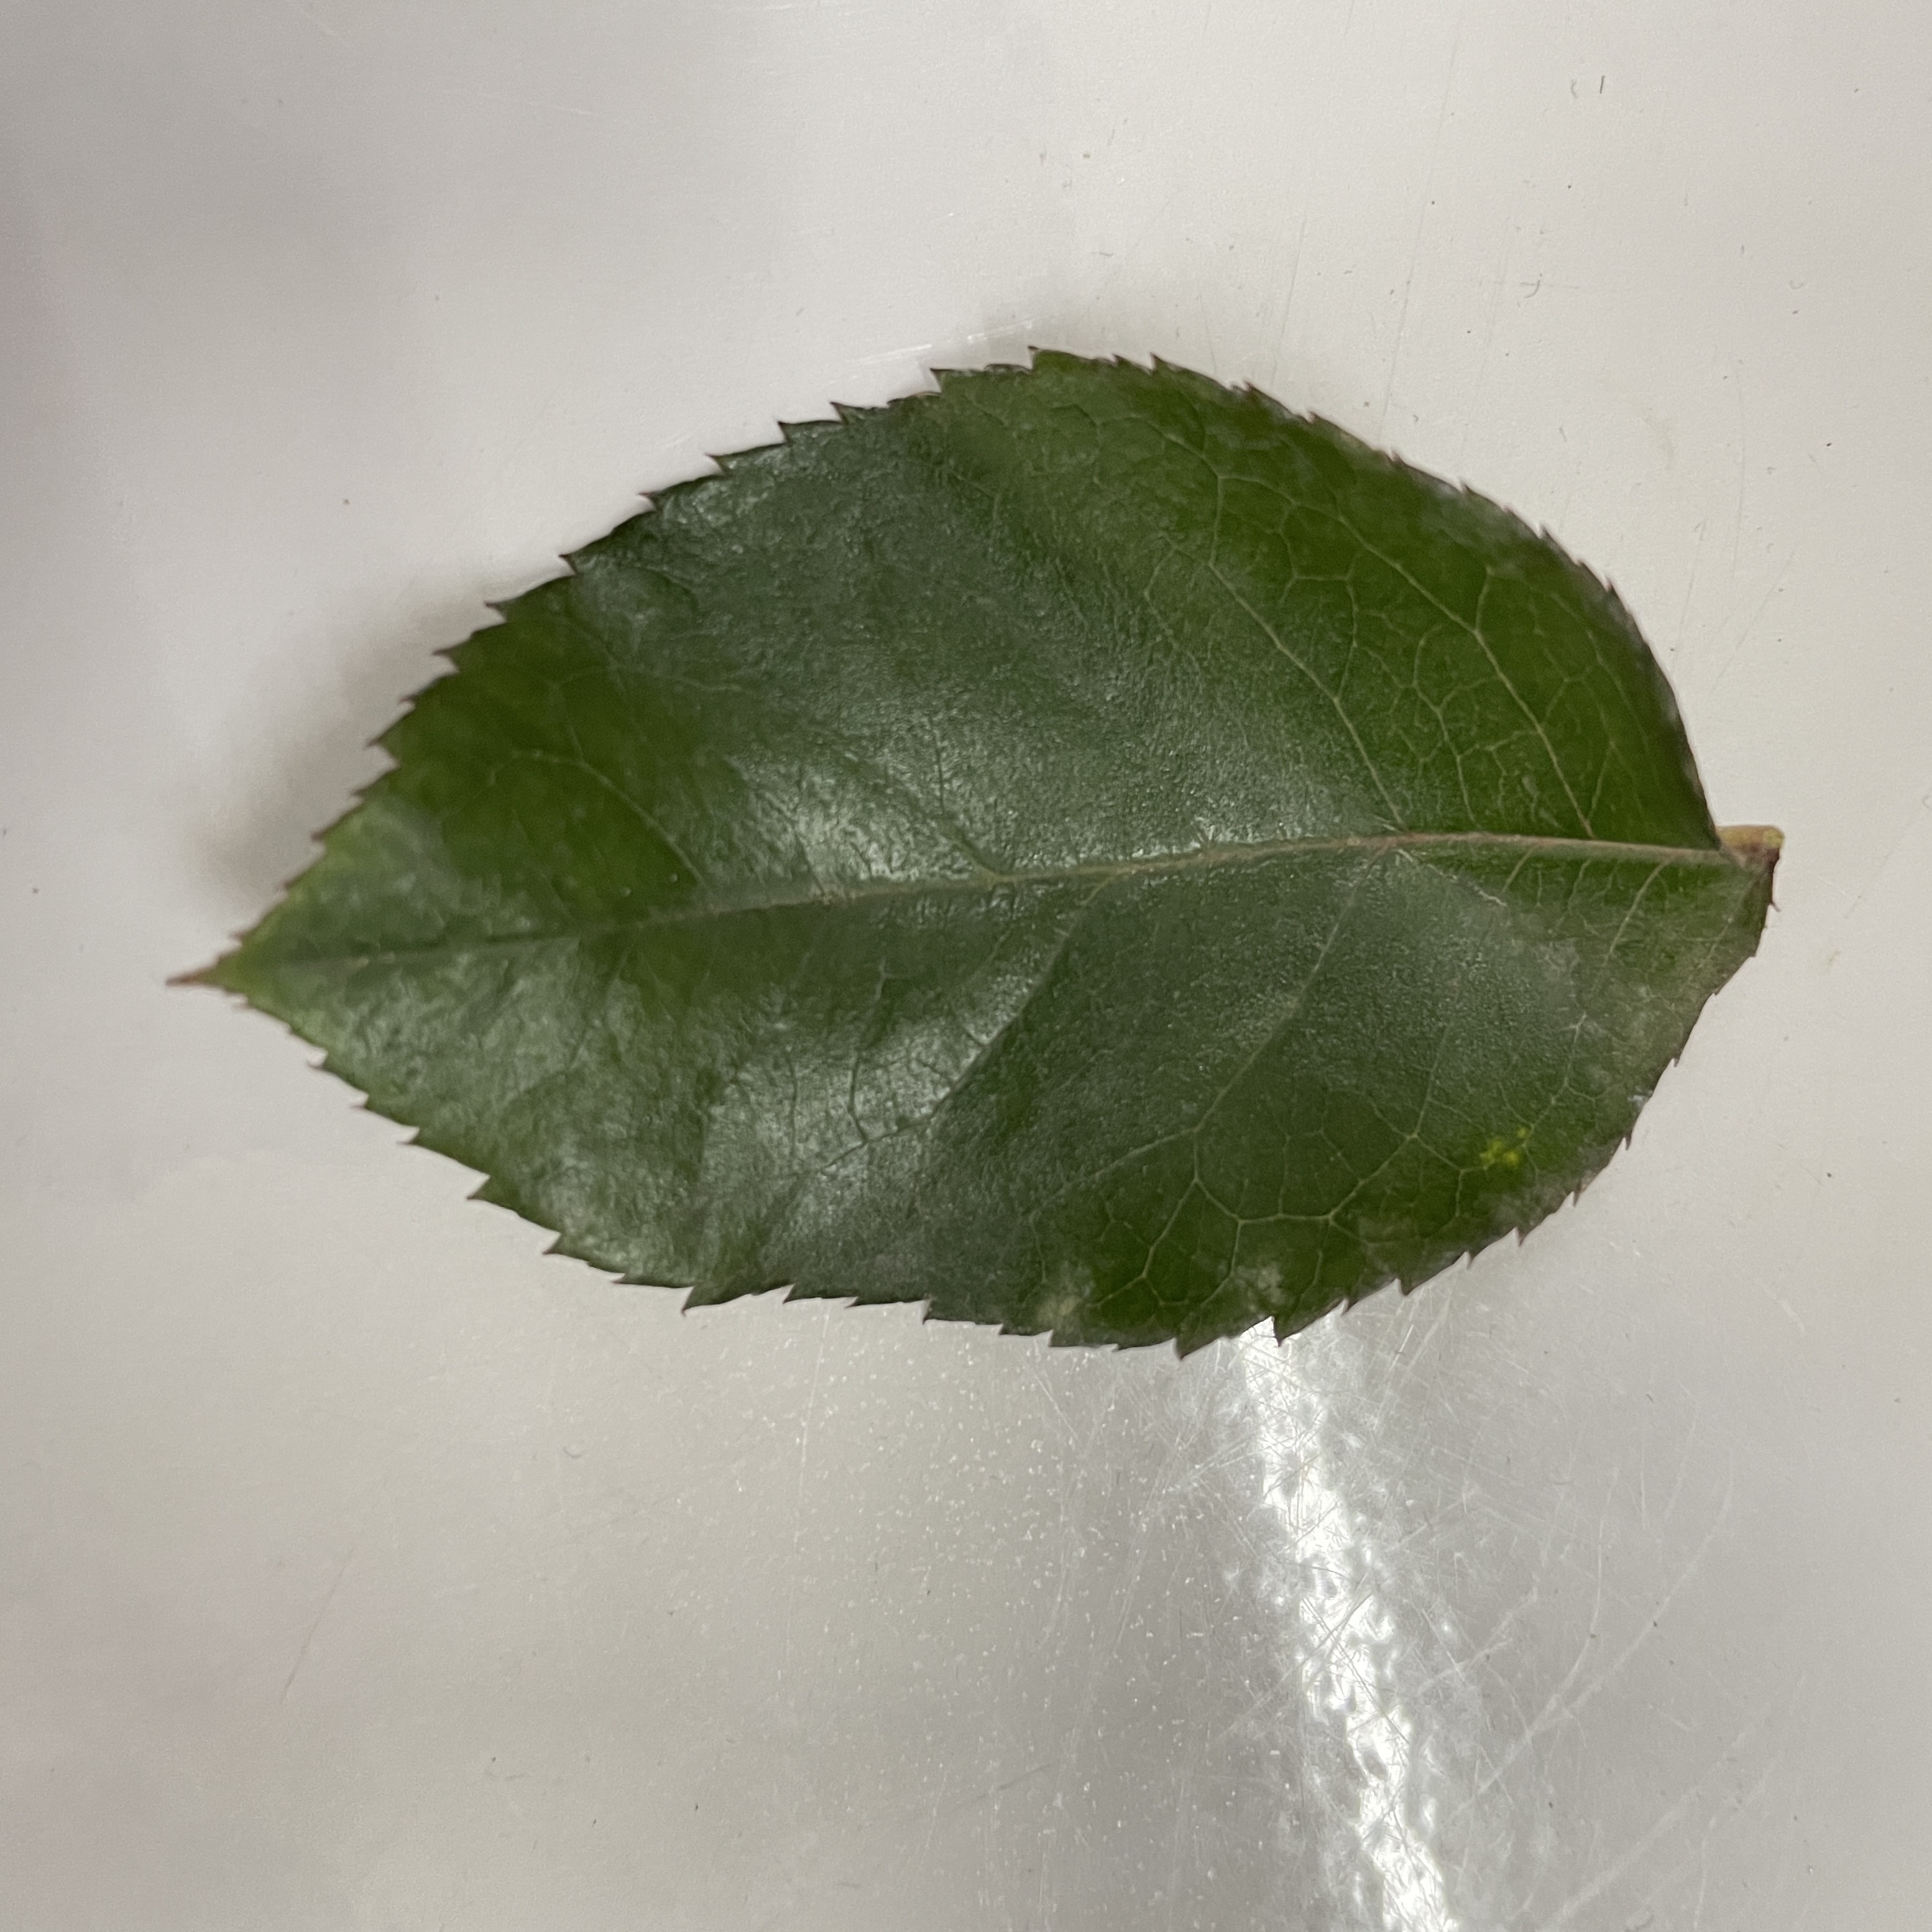
Label: Healthy Leaf